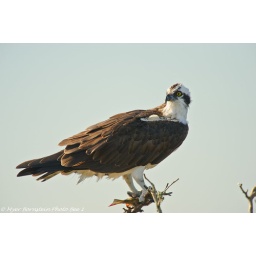
while driving while driving along Peacock's Pocket Road, this Osprey was sitting in a tree beside the road eating a fish